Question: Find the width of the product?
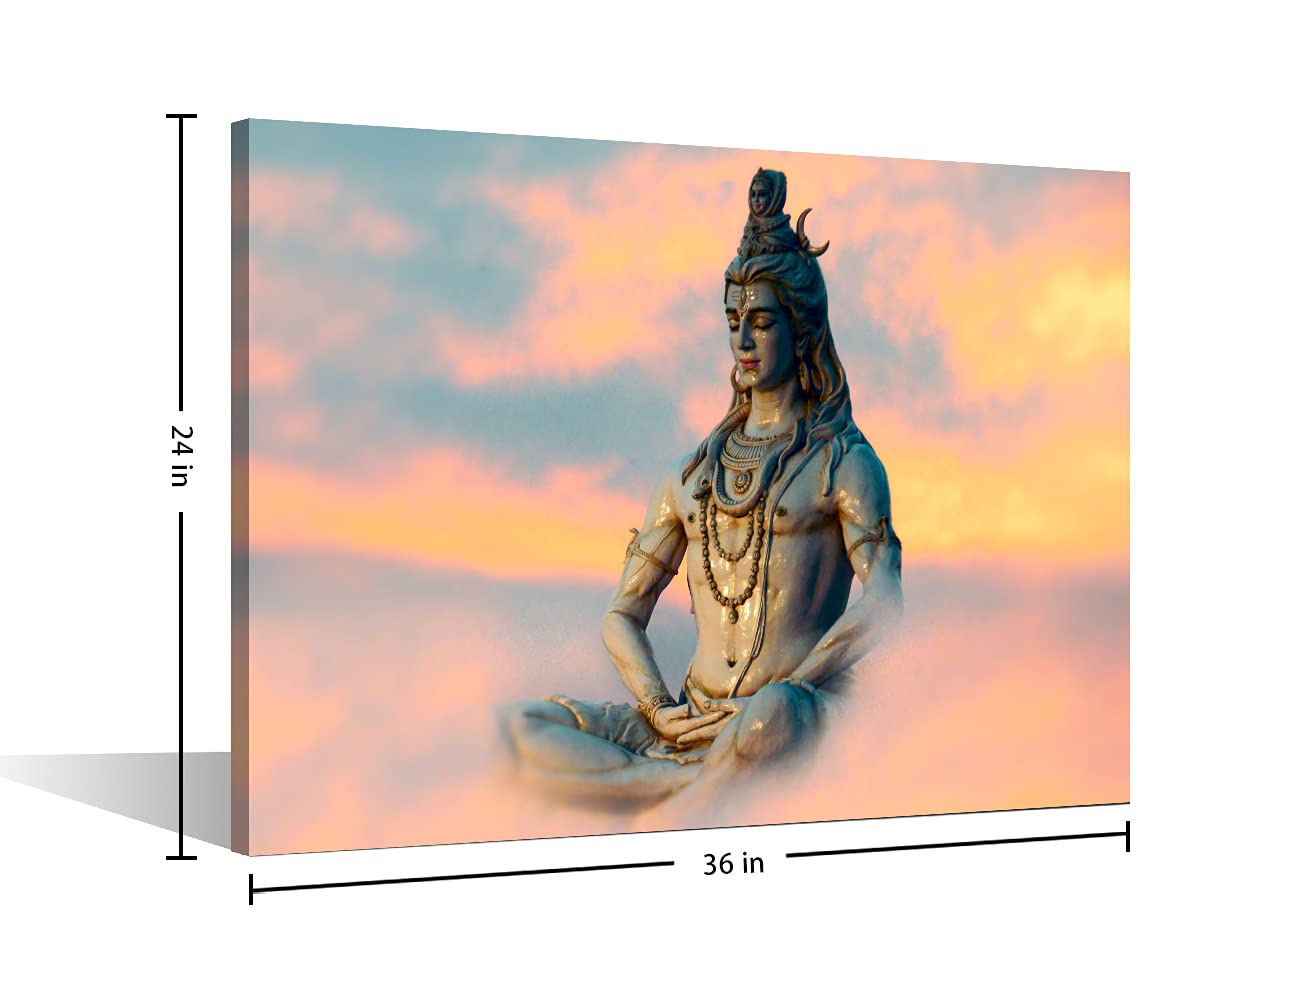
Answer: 24.0 inch